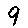
Label: 9